Elvira Orphée

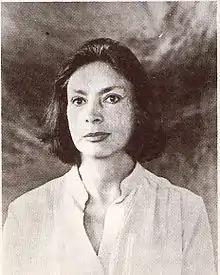
Elvira Orphée, 1981

Elvira Amanda Orphée (29 May 1922 in San Miguel de Tucumán – 26 April 2018) was an Argentine writer.